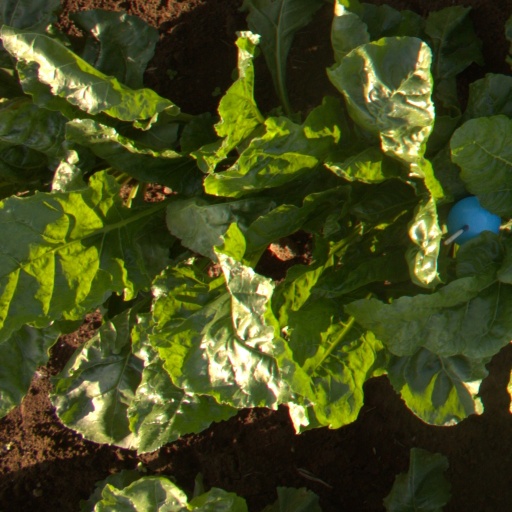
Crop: sugar beet